Edward More (MP)

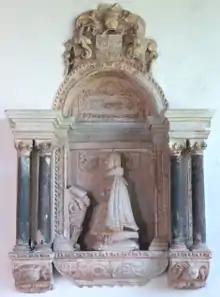
Mural monument in Broadhembury Church, Devon, to Sir Edward More (c. 1555–1623), as identified by his arms above. One of his two daughters and co-heiresses was Elizabeth More, who married Sir Thomas Drewe (d. 1651) of The Grange in the parish of Broadhembury in Devon, Sheriff of Devon in 1612

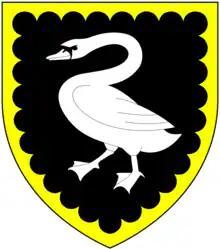
Arms of More of Odiham: "Sable, a swan argent a bordure engrailed or", with crest above

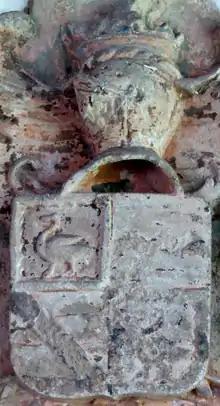
Arms of More ("Sable, a swan argent a bordure engrailed or") shown in 1st and 4th quarters, 2nd quarter: effaced; 3rd quarter: "...overall a bend...", top of monument in Broadhembury Church, Devon

Sir Edward More (c. 1555–1623) of Odiham in Hampshire was an English Member of Parliament. He was a Justice of the Peace for Surrey and Sussex from c. 1582 to c. 1587, and for Hampshire from c. 1584. He succeeded his father in 1581 and was knighted in 1600.